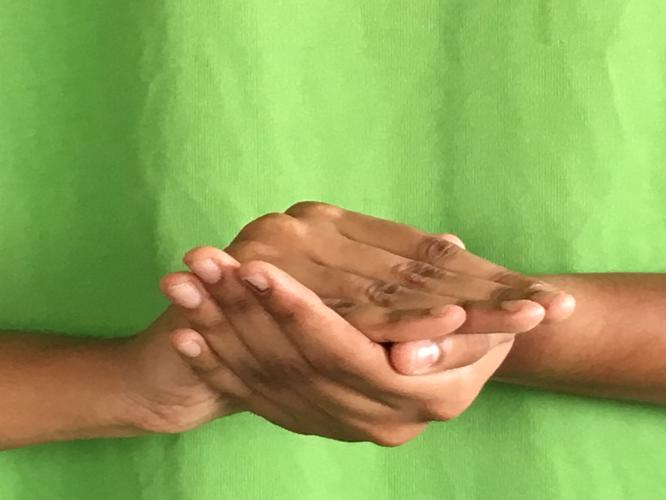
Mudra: Samputa
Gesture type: double_hand